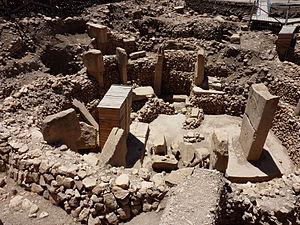
La préhistoire de l'Anatolie s'étend des premiers peuplements humains de l'Anatolie, il y a environ 1,5 million d'années, jusqu'à l'apparition de l'écriture dans la région, au cours du IIᵉ millénaire av. J.‑C.. L'Anatolie est ici comprise au sens politique moderne, couvrant l'ensemble de la partie asiatique de la Turquie actuelle, depuis la mer Égée jusqu'à l'Irak et l'Iran.